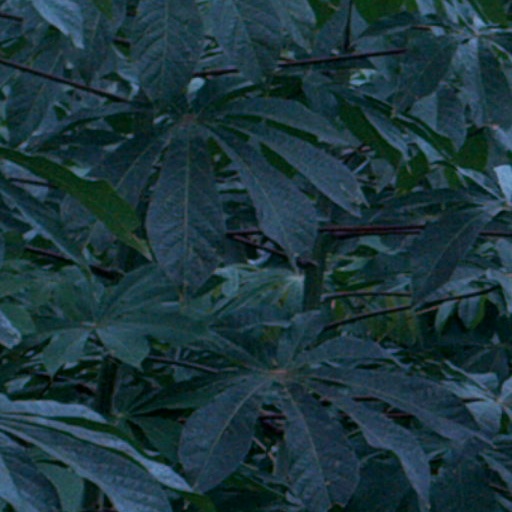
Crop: cassava